George Furness

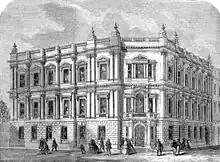
The Metropolitan Board of Works' headquarters in Spring Gardens

Halfway through the 19th century, the rapid growth of population and the poor state of public works in London caused high pollution of the River Thames. In 1856, the Metropolitan Board of Works was formed and was put in charge of constructing London's first sewage system.